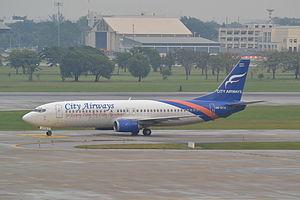
City Airways est une compagnie aérienne thaïlandaise, active depuis septembre 2012. Elle propose des vols commerciaux réguliers nationaux et internationaux. Elle est basée à l'Aéroport international Don Muang de Bangkok.